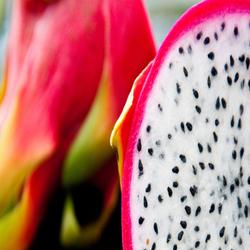
Label: Dragonfruit